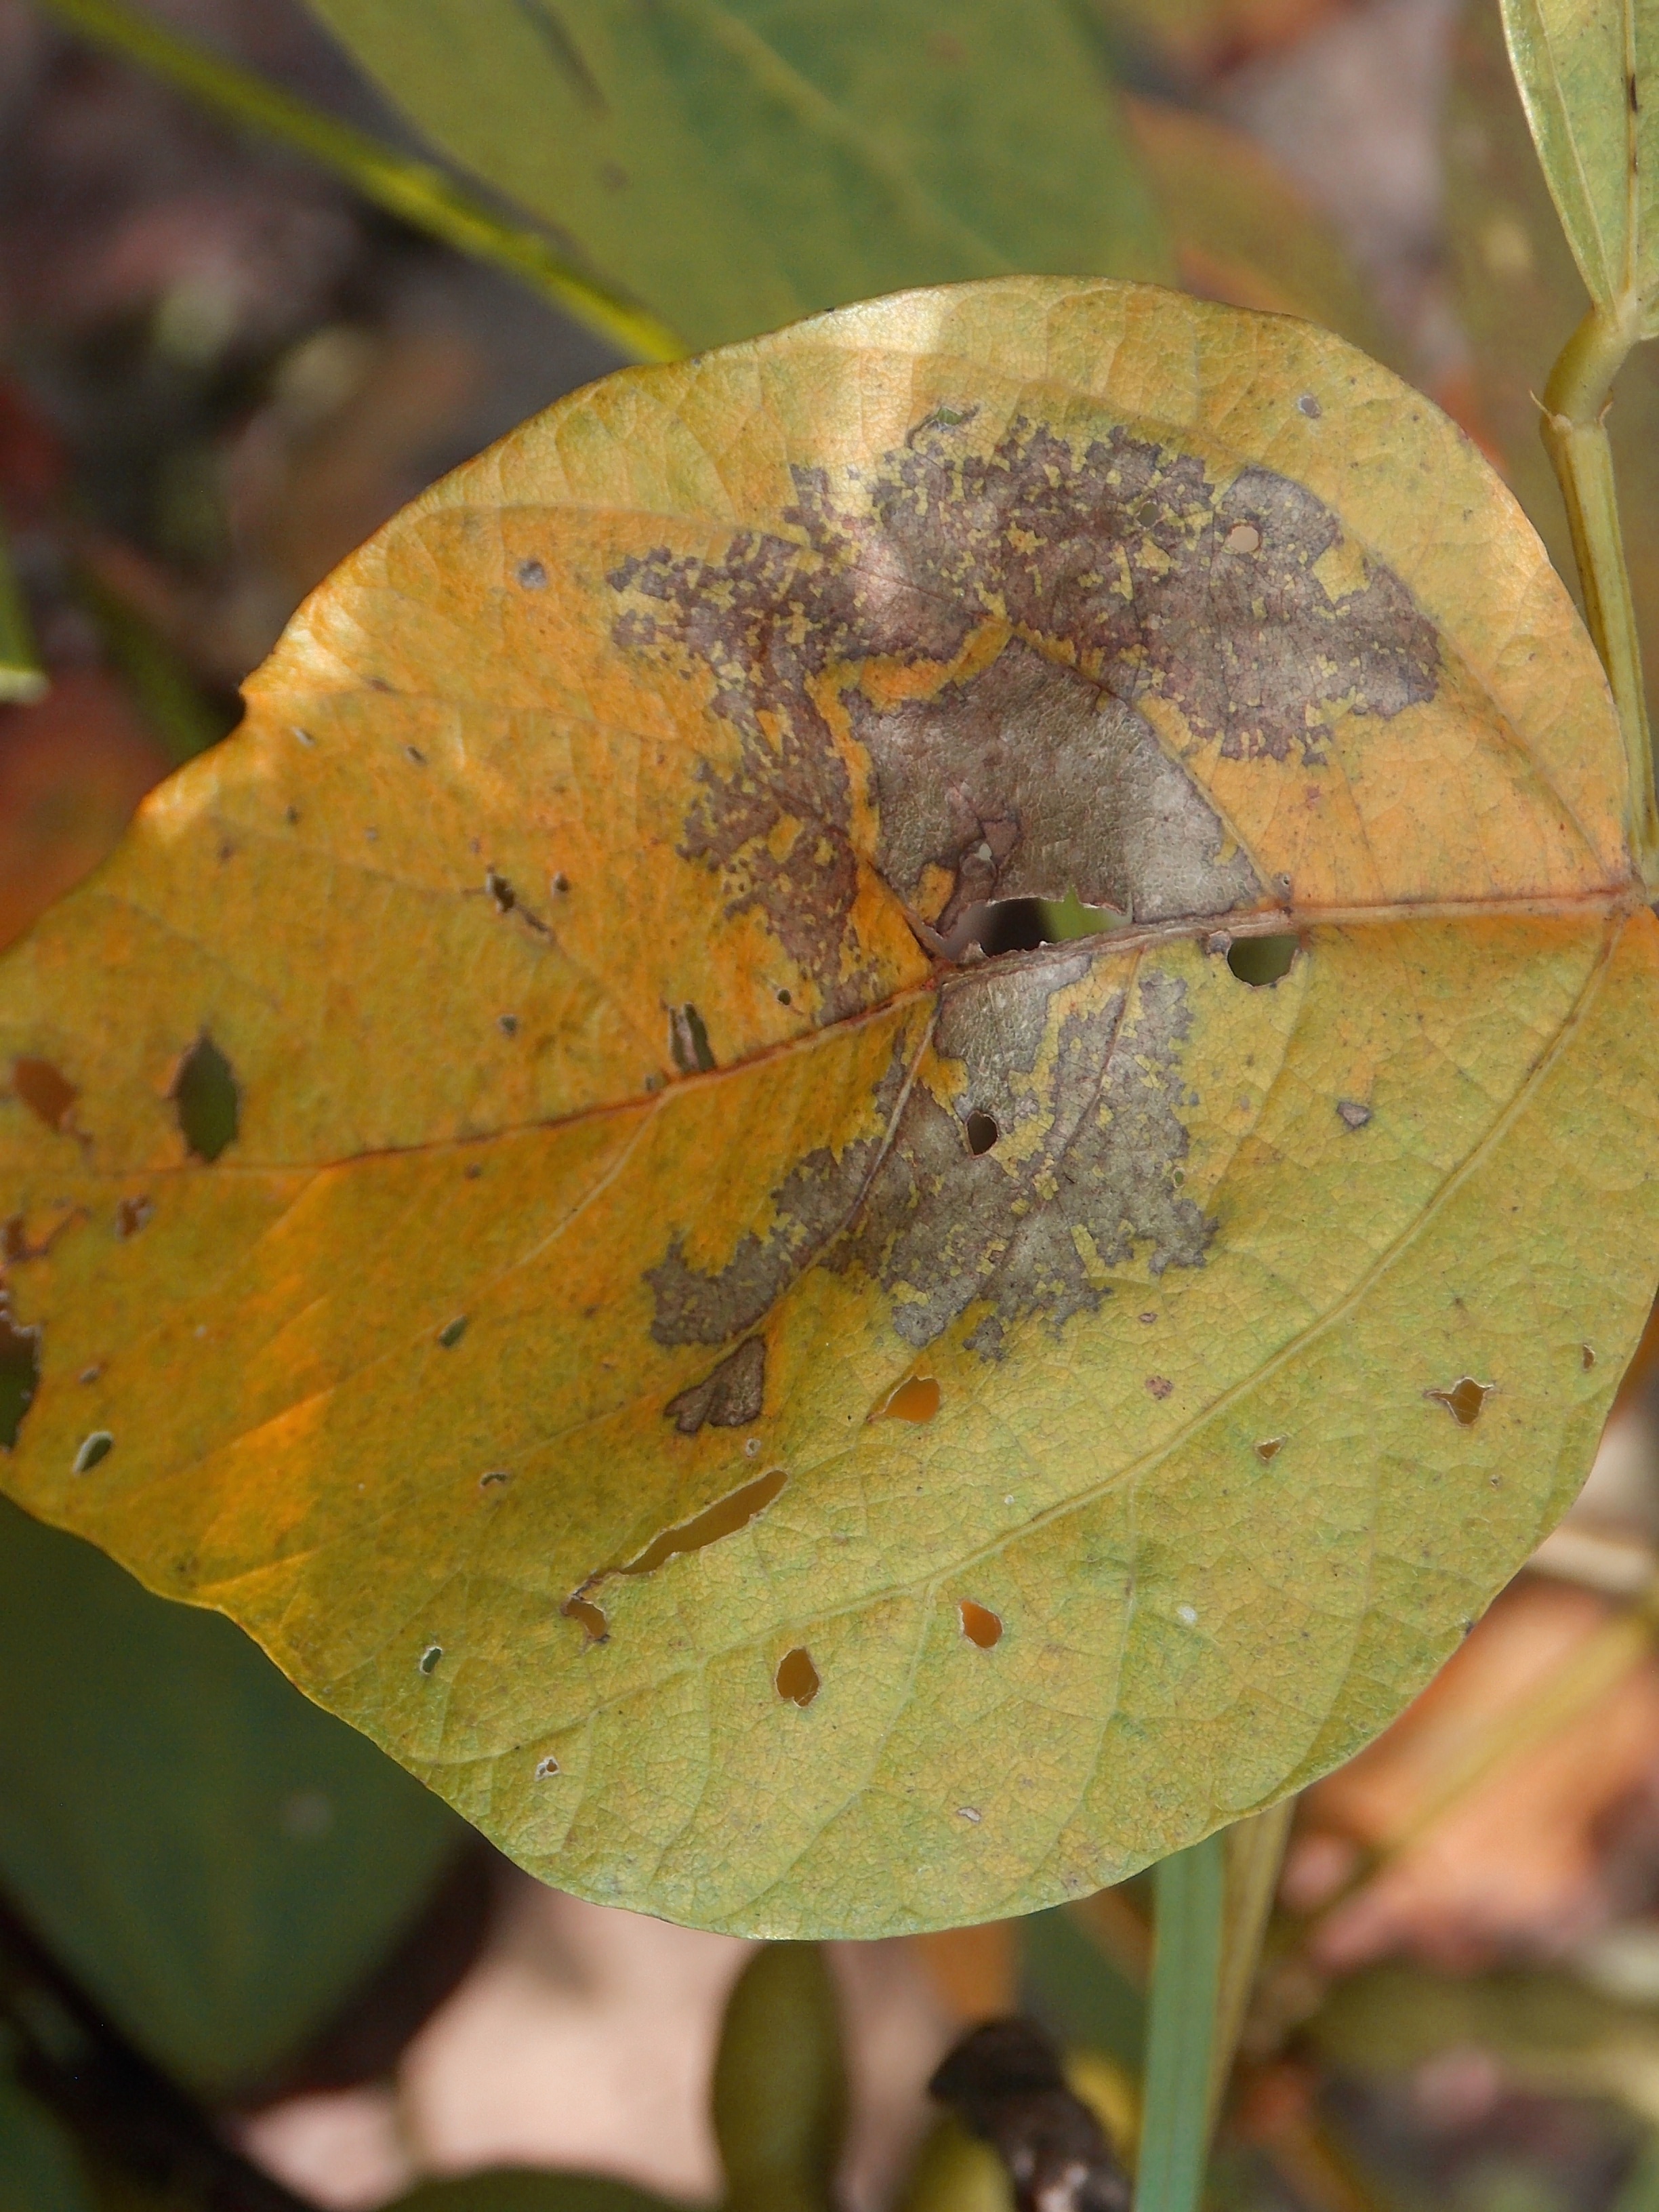
Label: Disease